Kaimkillenbun

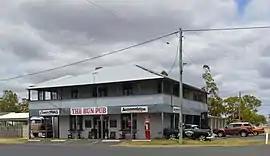
The "Bun Pub", 2017

Kaimkillenbun is a rural town and locality in the Western Downs Region, Queensland, Australia. In the , the locality of Kaimkillenbun had a population of 248 people.